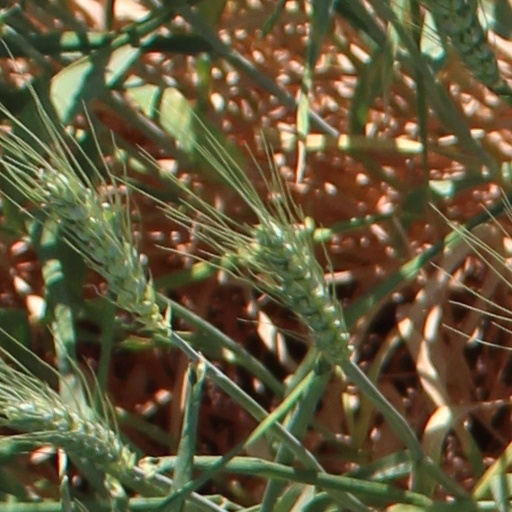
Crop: wheat